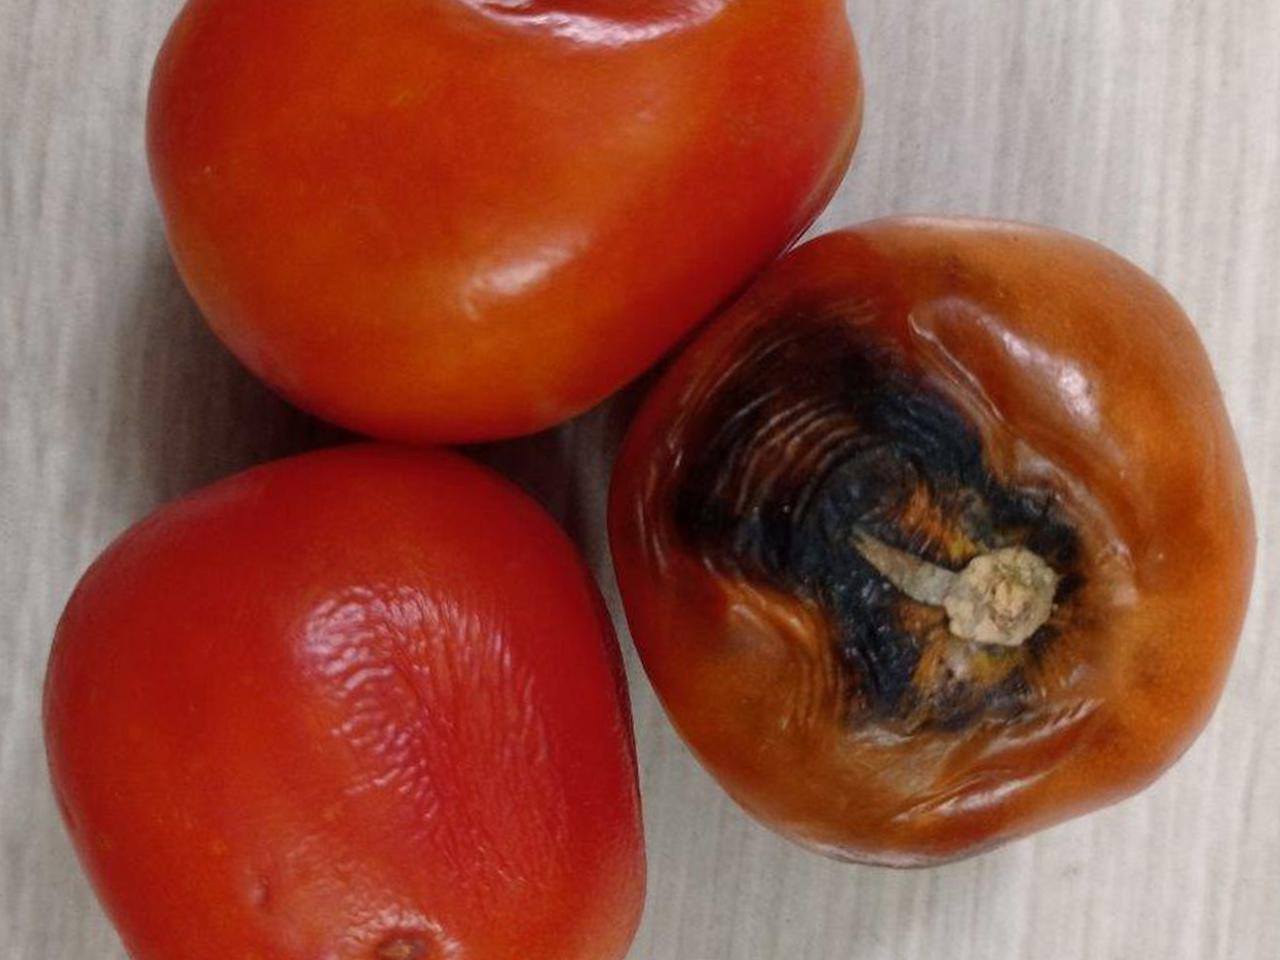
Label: Rotten